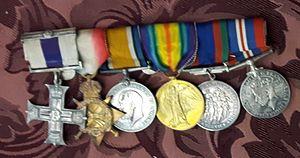
Le lieutenant Arthur William Hammond, né le 29 août 1890 à Burton upon Trent en Angleterre et décédé le 22 décembre 1959 à Victoria en Colombie-Britannique, était un as de l'aviation britannique de la Première Guerre mondiale. On lui crédite cinq victoires aériennes.